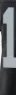
Number: 1